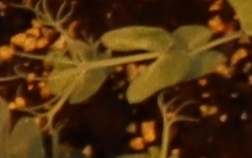
Label: Field Pea